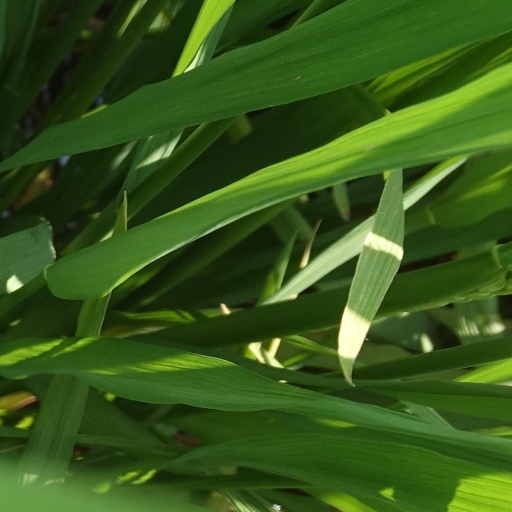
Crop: rice